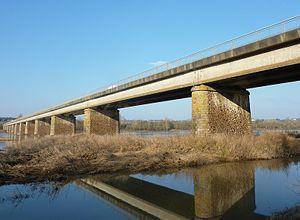
Vue d'ensemble
La liste des ponts sur la Loire présente les ponts présents sur le fleuve français de la Loire et ses bras.
Le pont de Champtoceaux est un pont franchissant la Loire et supportant la route départementale 751c, entre Oudon, en Loire-Atlantique, et Champtoceaux, en Maine-et-Loire. Il est achevé en 1976.
Cette liste des ponts les plus longs de France présente une liste de ponts de France possédant une portée supérieure à 100 mètres ou une longueur totale supérieure à 500 mètres.